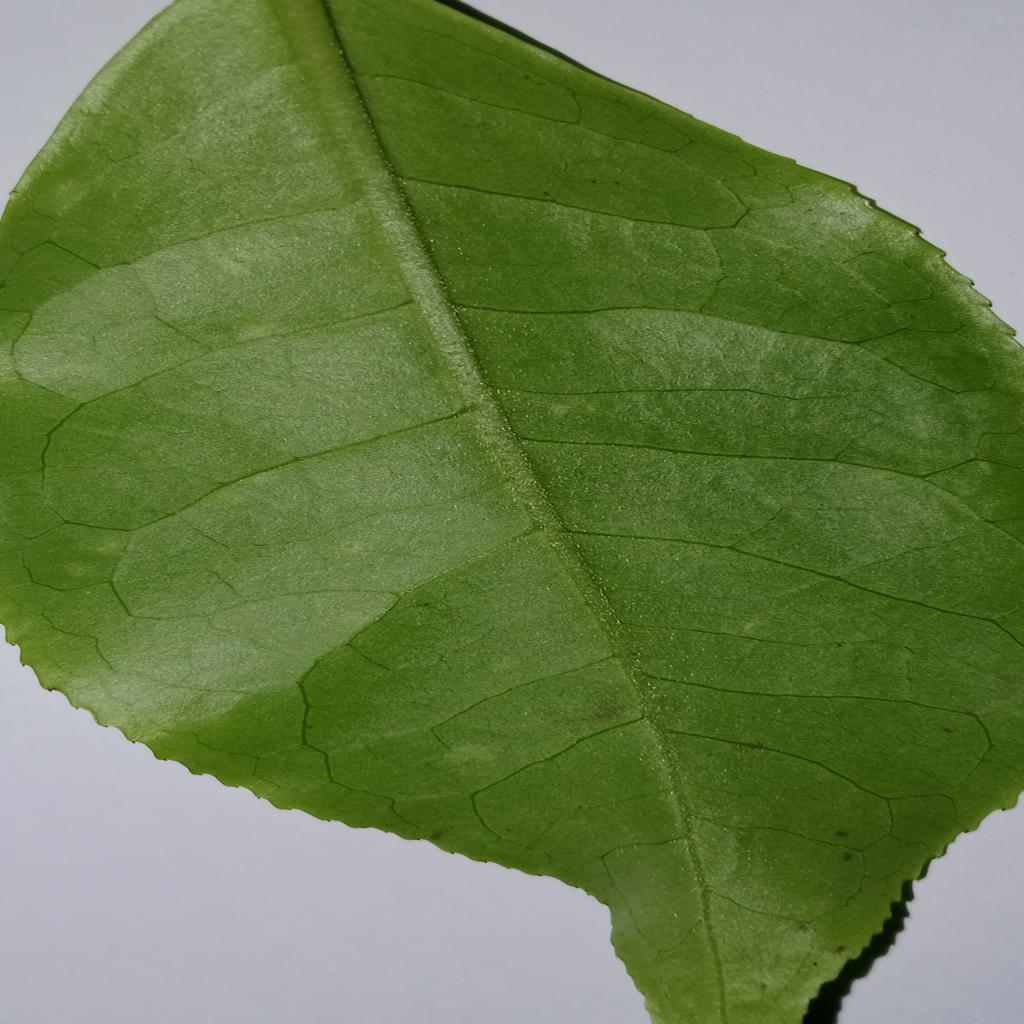
Label: Healthy